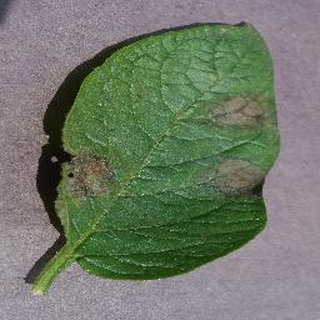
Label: potato_late_blight